Wilco discography

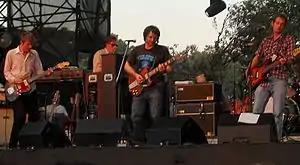
Wilco performing at the Austin City Limits Festival in September 2004

The discography of the American alternative rock group Wilco, consists of thirteen studio albums, five extended plays (EPs), three live albums, twelve singles and four videos. As of 2012 they had sold in excess of two million albums worldwide.